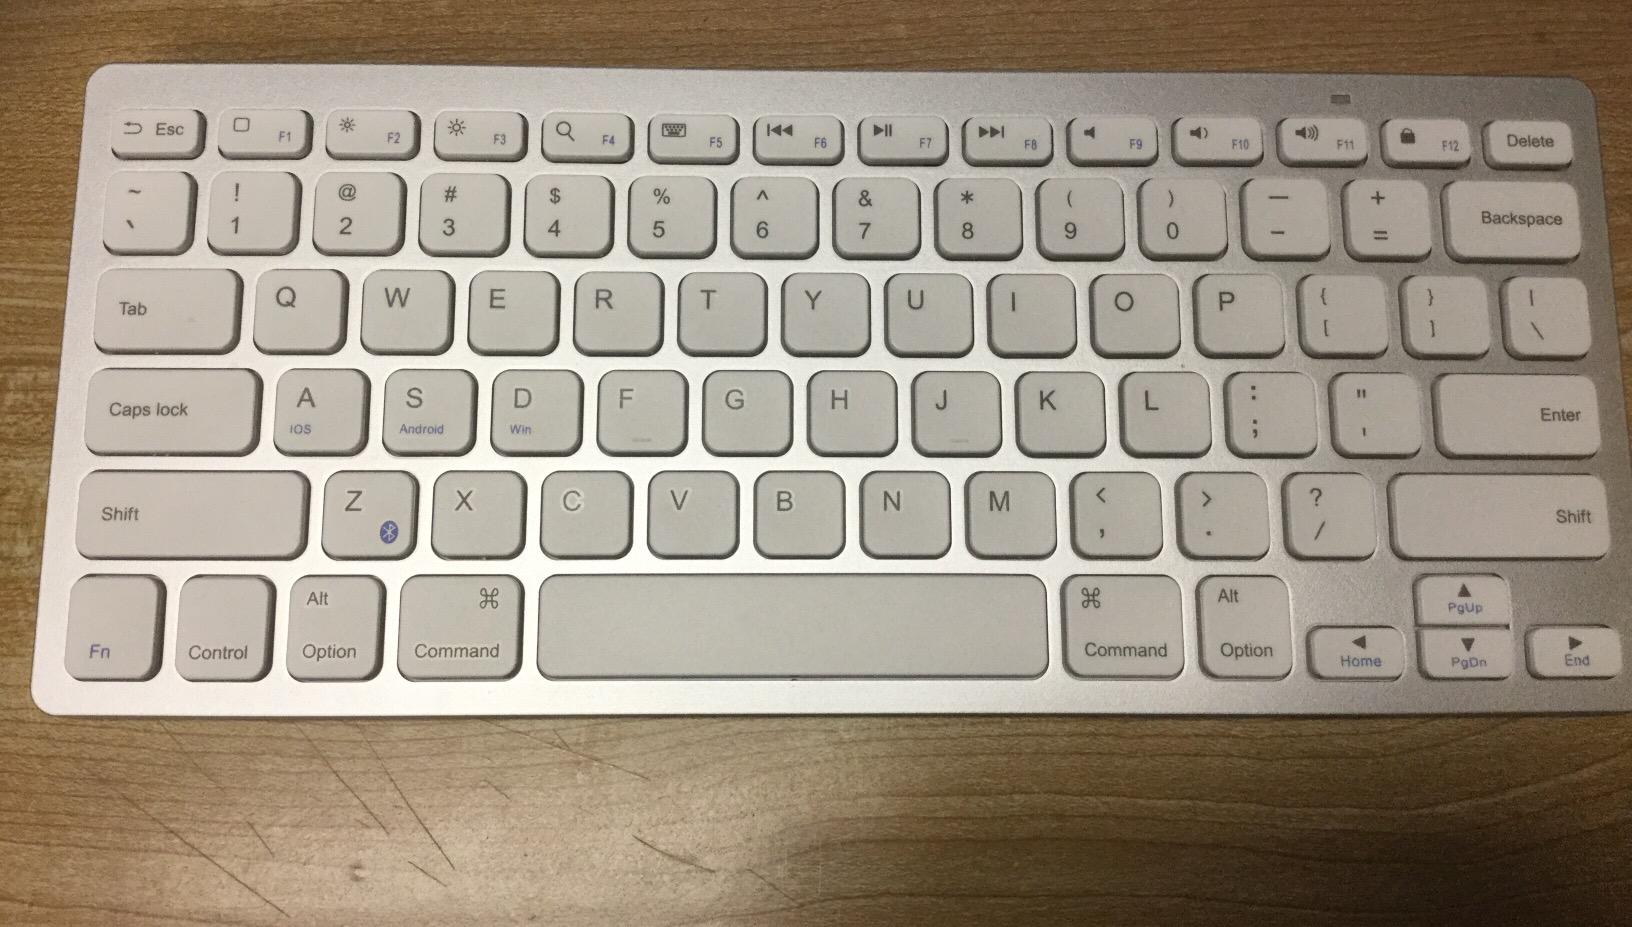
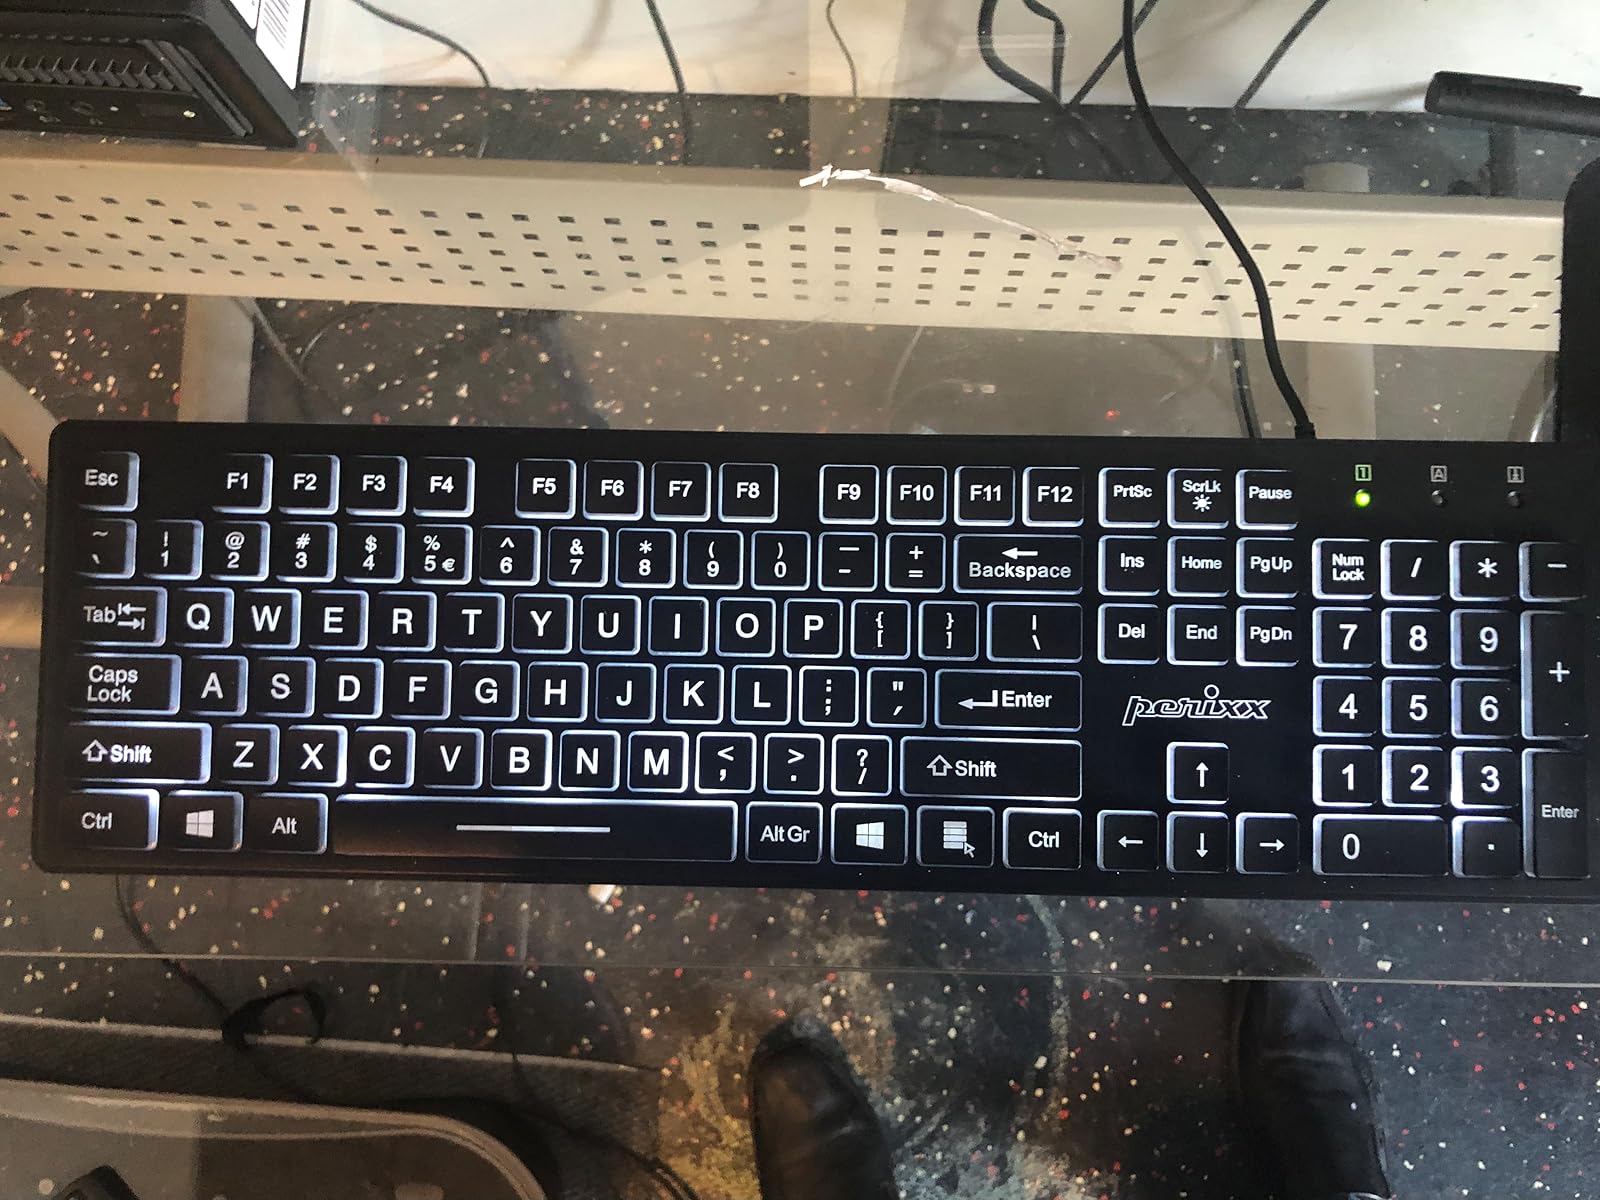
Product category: keyboard
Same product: no